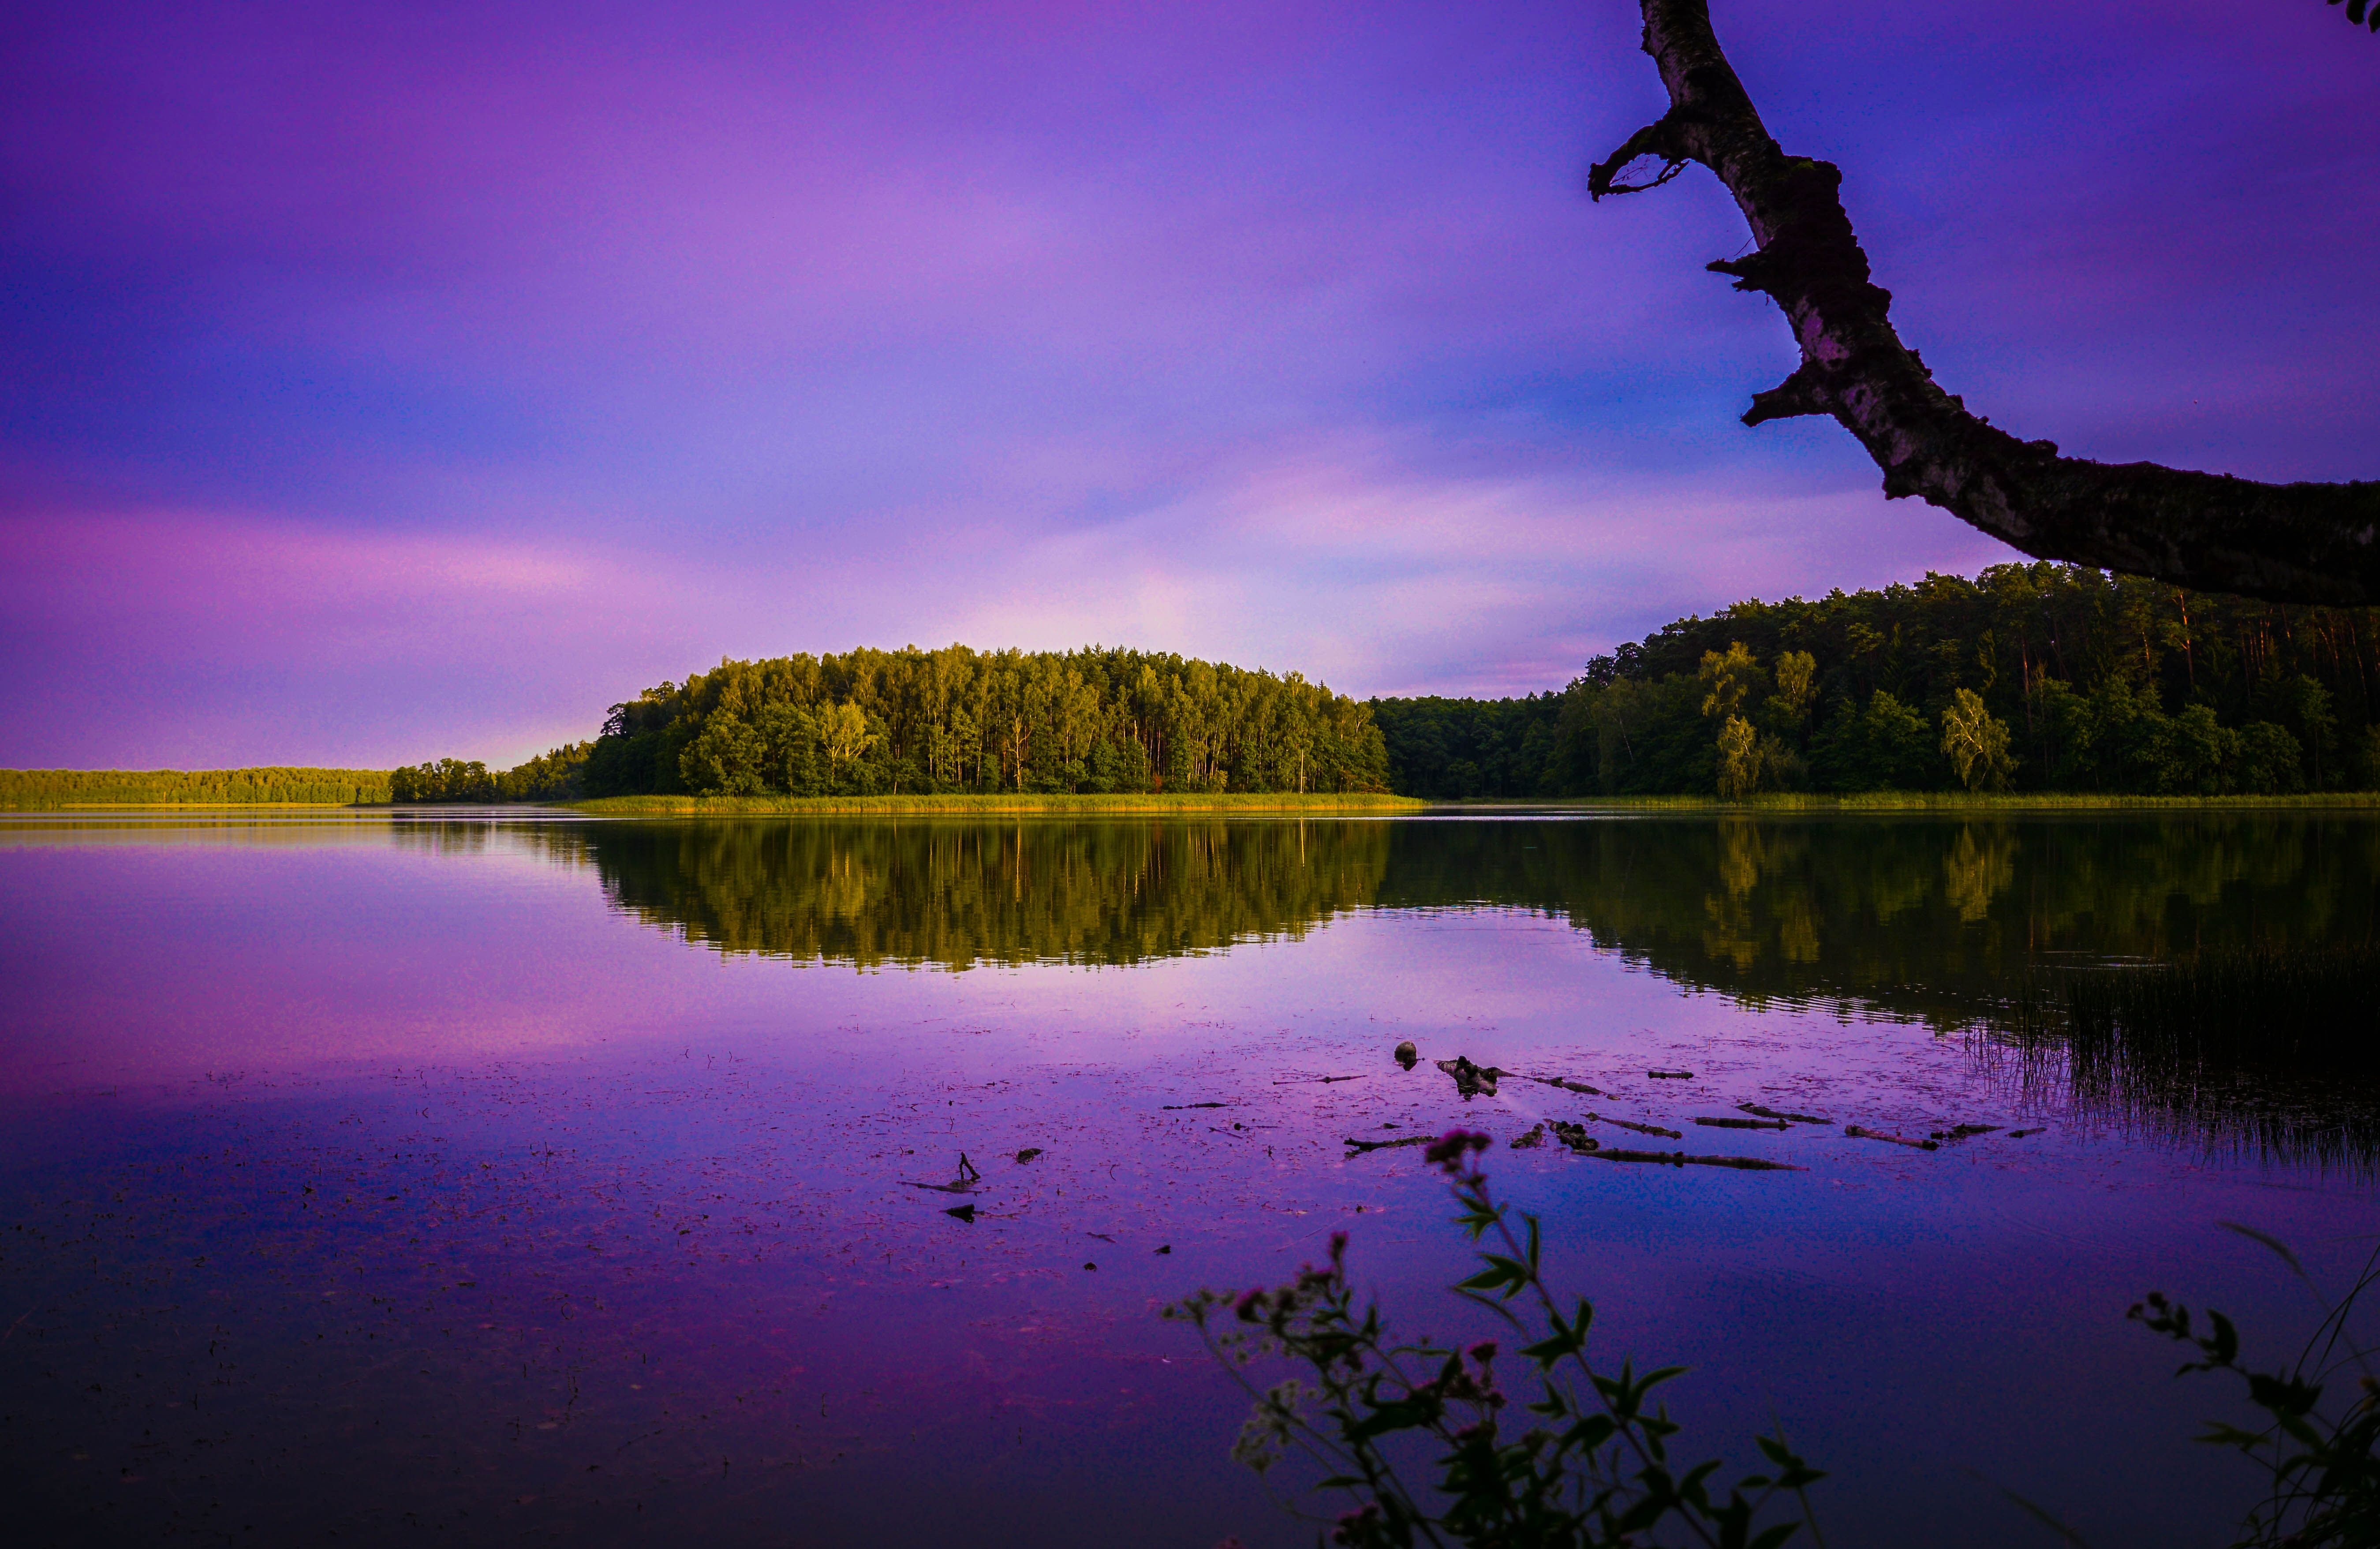
landscape, tree, water, nature, mountain, cloud, sky, sunrise, sunset, night, morning, lake, view, dawn, river, summer, dusk, pond, evening, reflection, sailing, scenery, reservoir, body of water, west, clouds, holidays, poland, sails, loch, masuria, the sun, the silence, atmospheric phenomenon